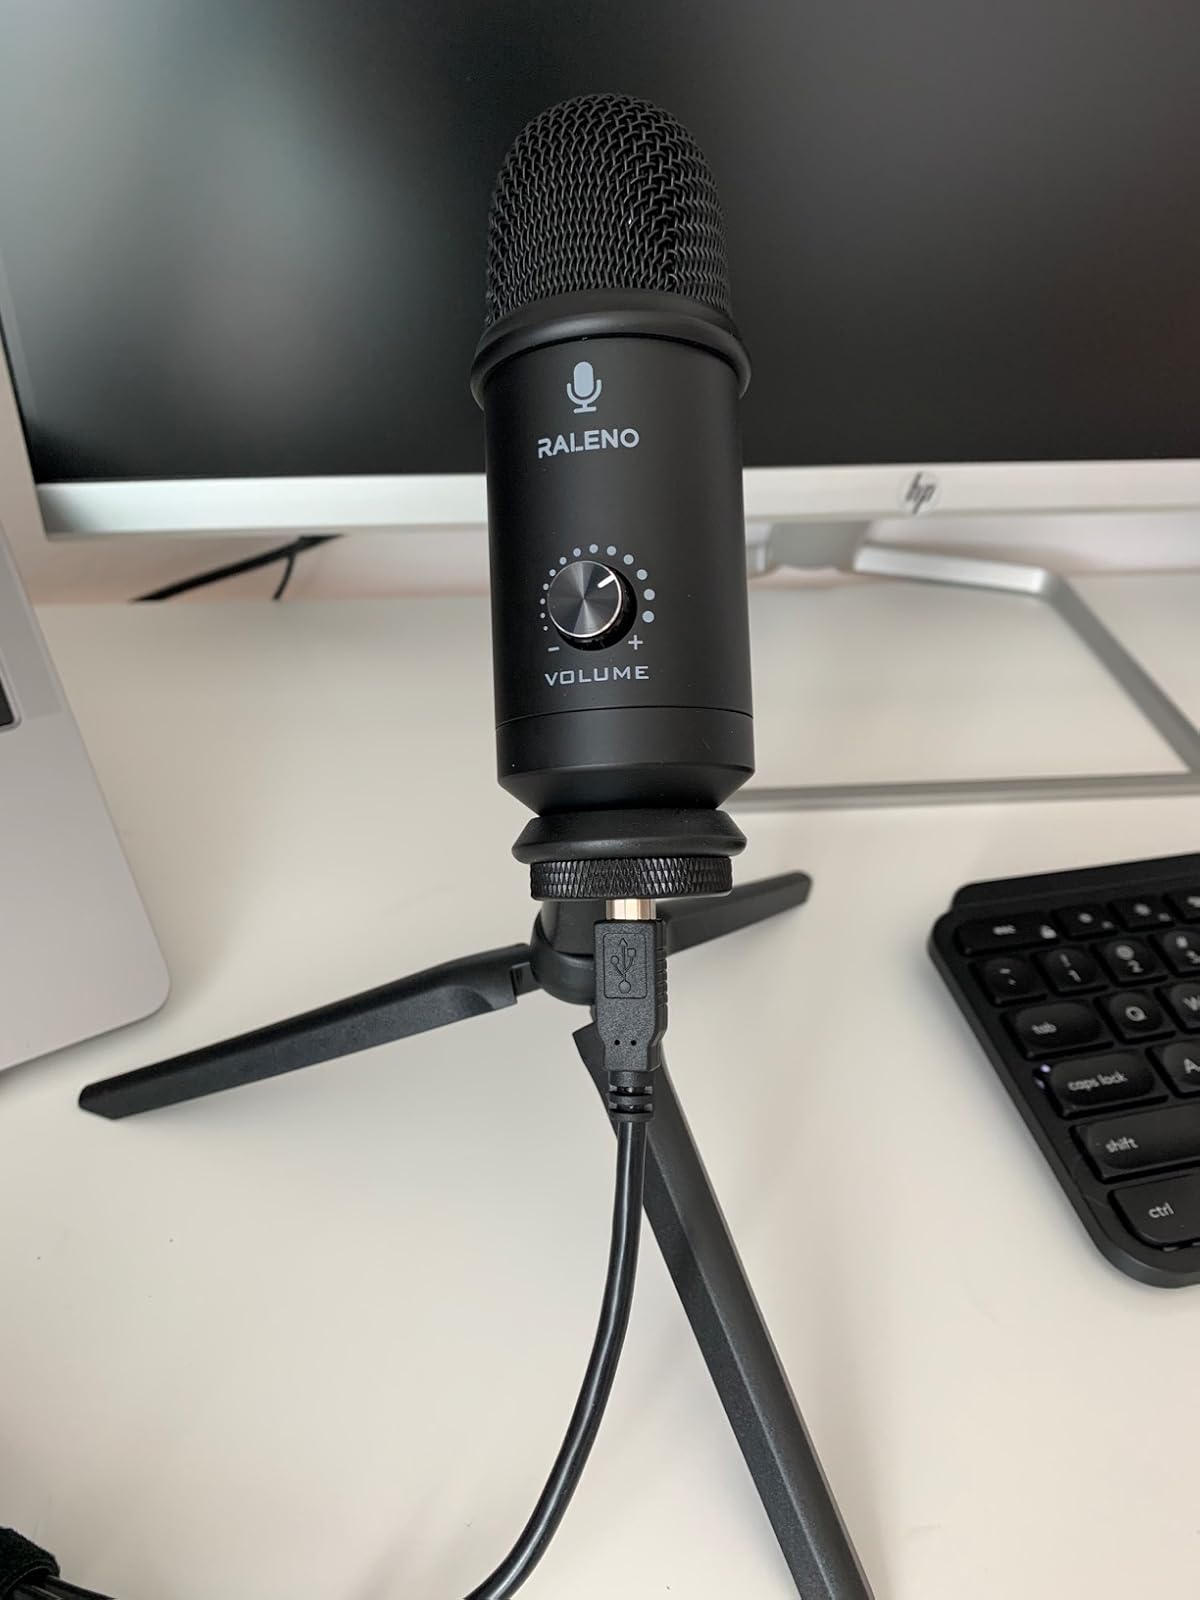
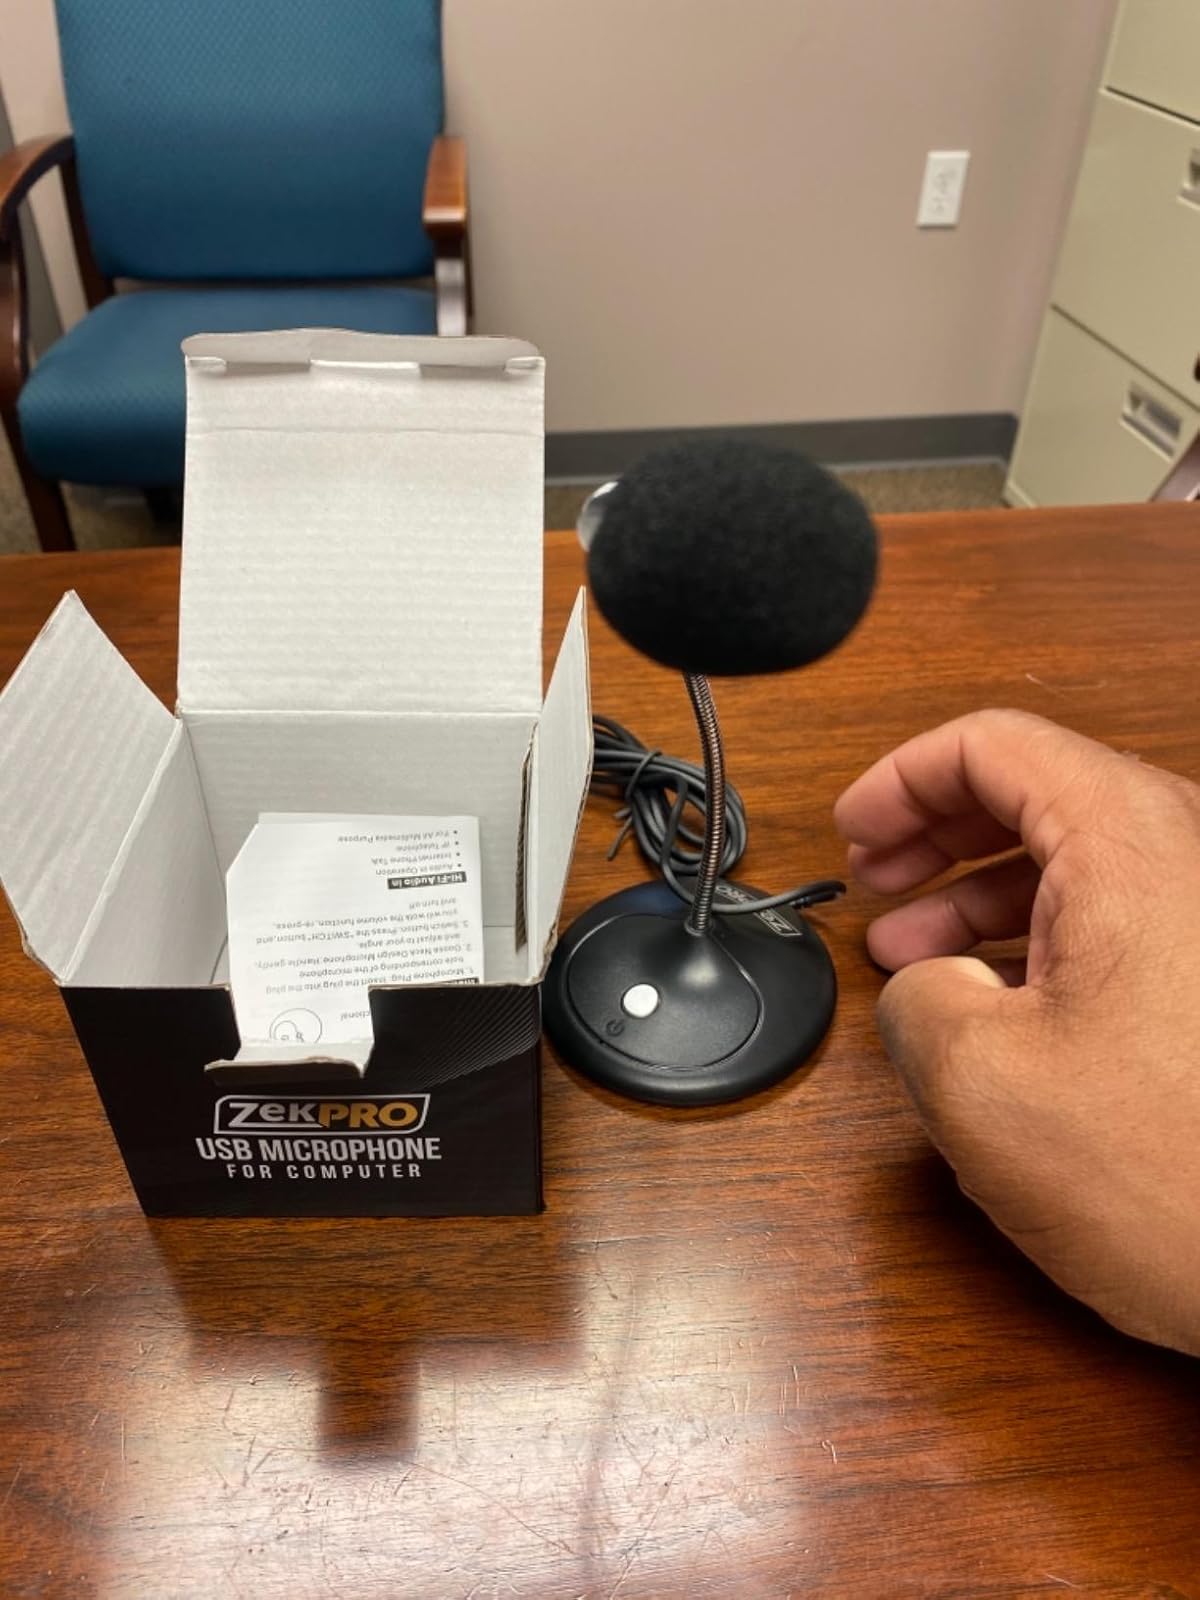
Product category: microphone
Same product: no